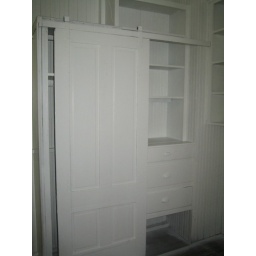
built in cabinet by kitchen